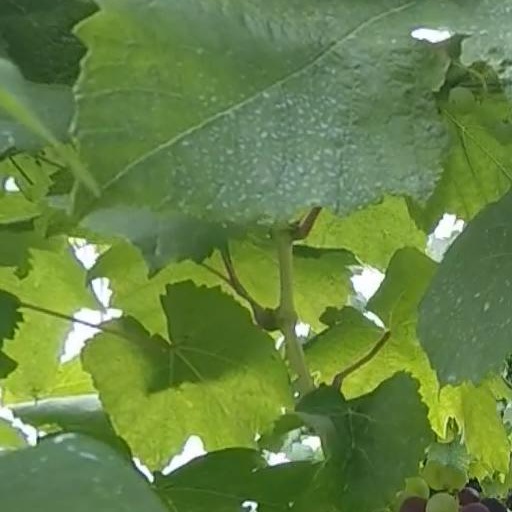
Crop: grape